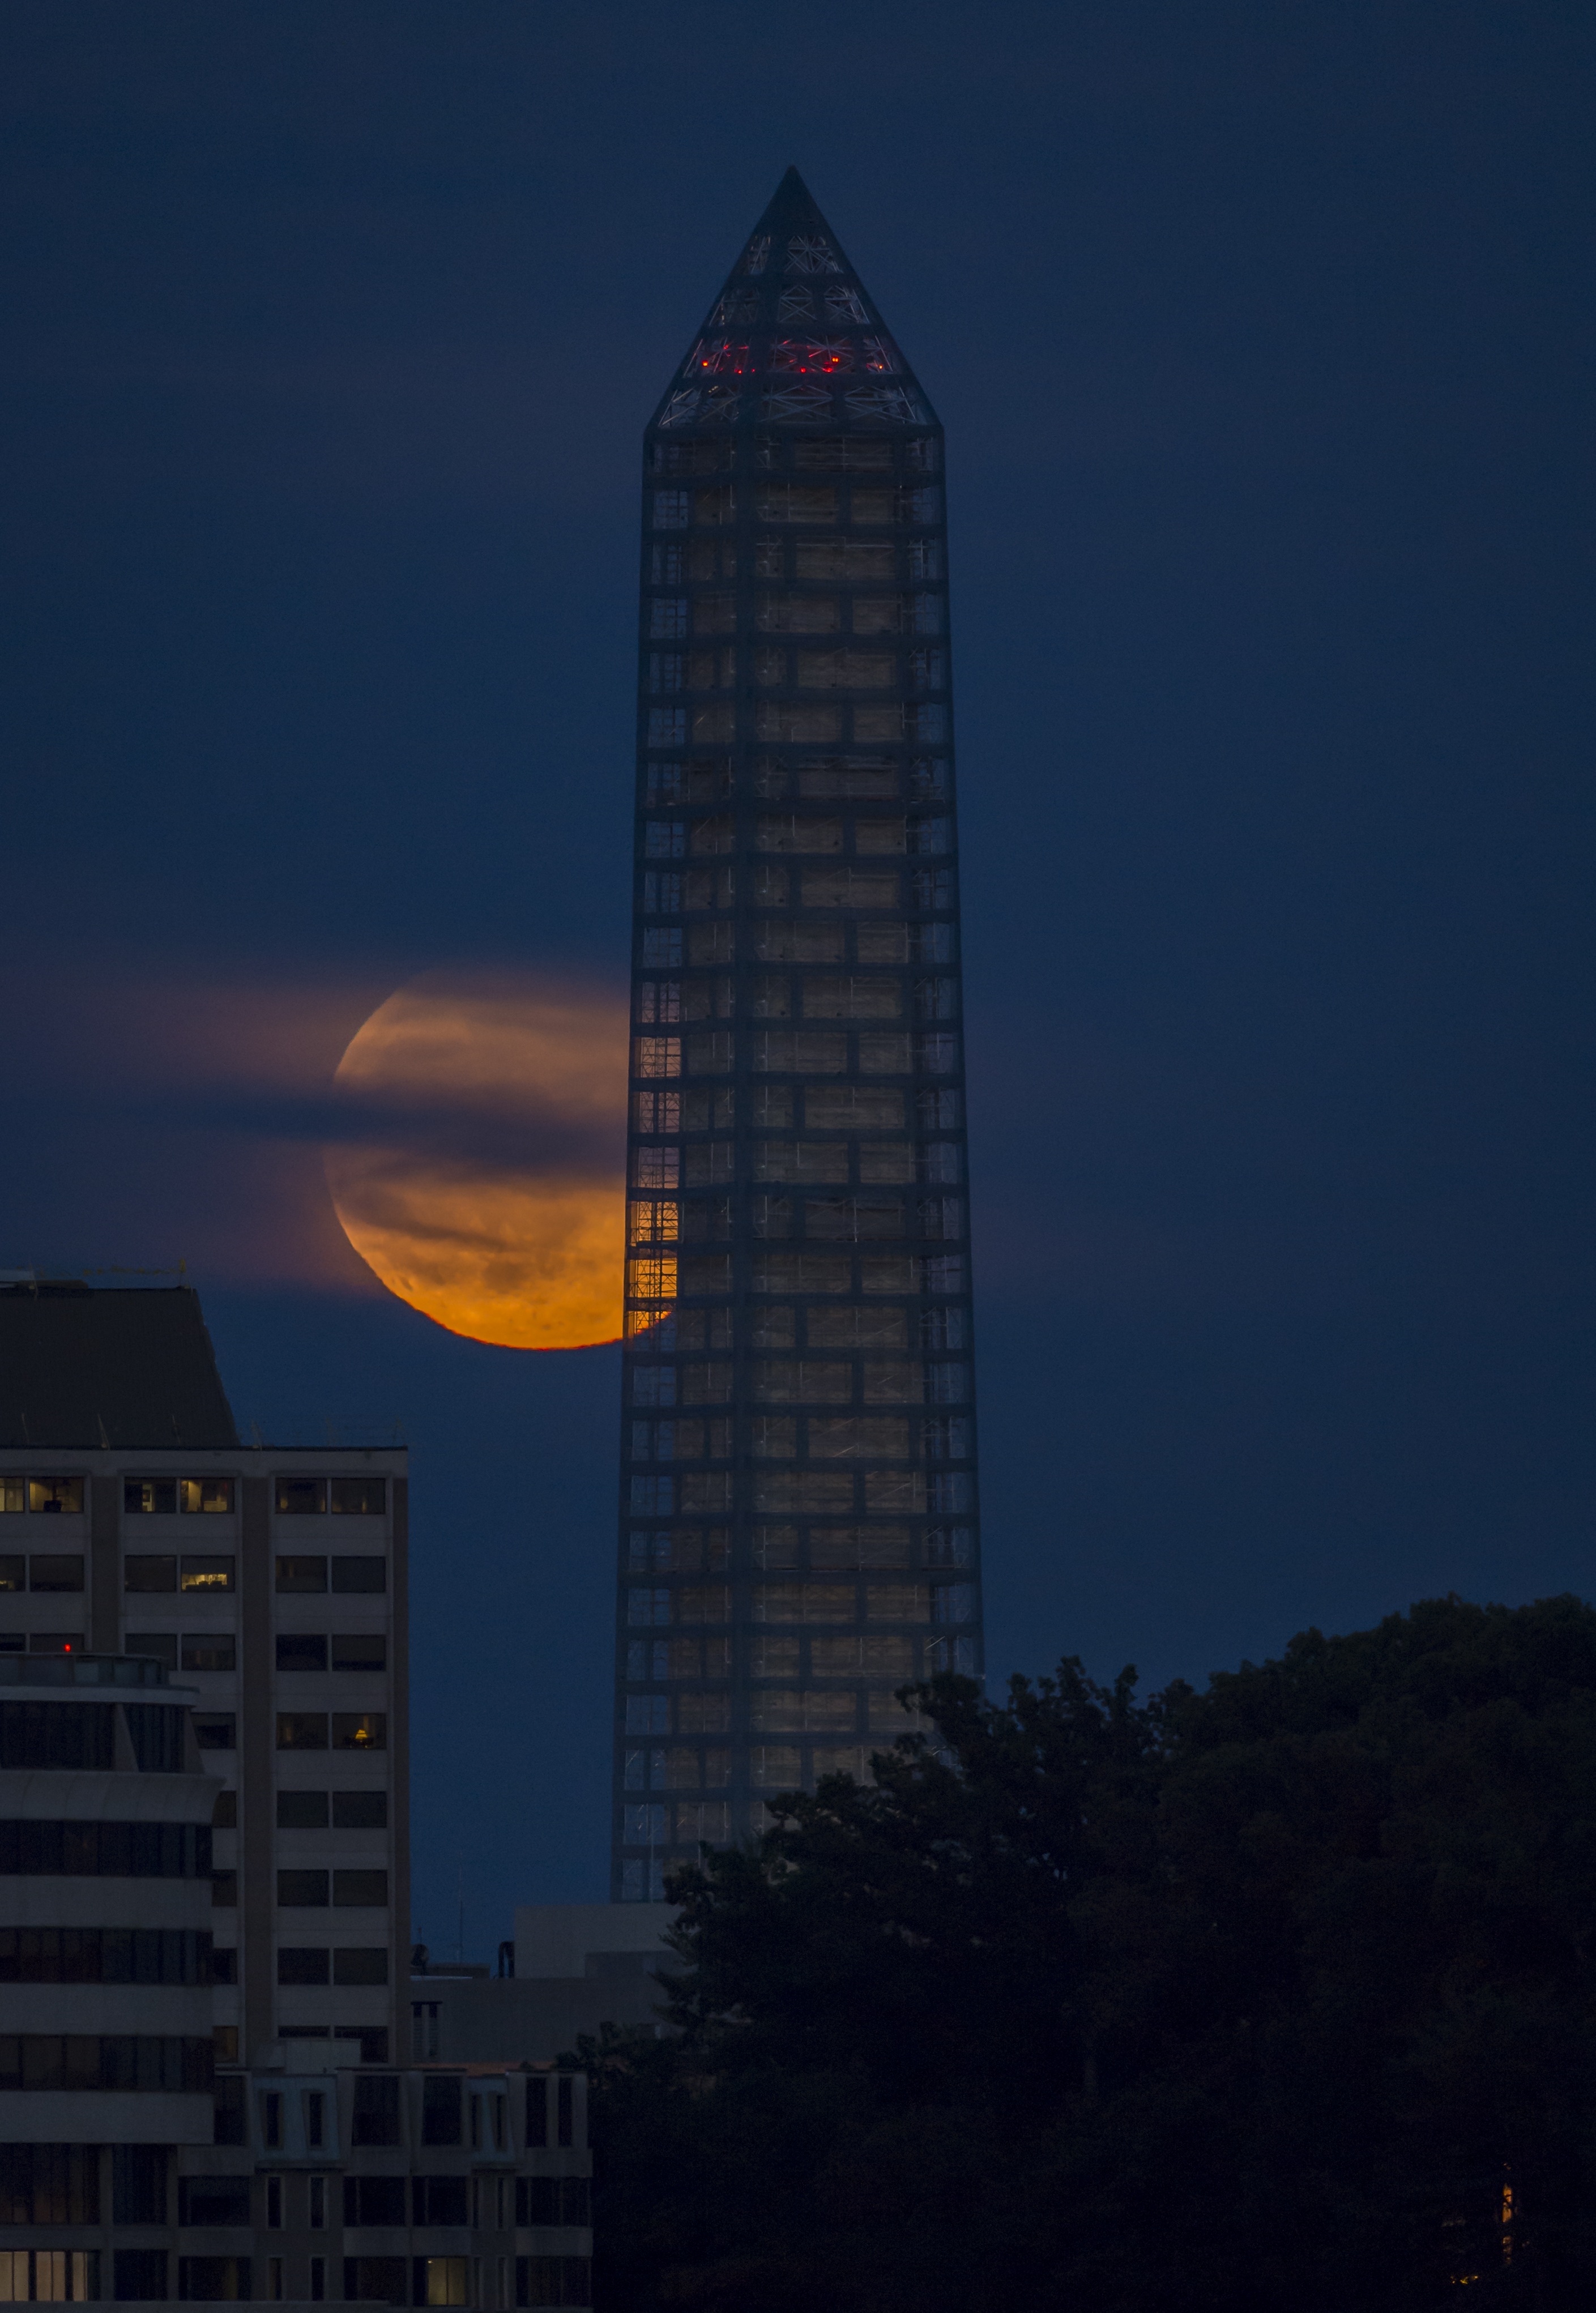
horizon, light, glowing, sky, sunset, skyline, night, city, skyscraper, cityscape, downtown, dusk, evening, reflection, tower, usa, america, landmark, tower block, dc, washington monument, clouds, full, bright, supermoon, perigee, metropolis, district of columbia, human settlement, atmosphere of earth, metropolitan area